Lancaster University

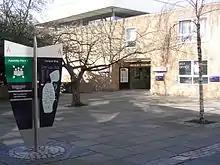
Outside the Jack Hylton music rooms

The university is building a 'Health Innovation Campus' adjacent to the existing campus. The campus will create 2,000 jobs and boost the local economy by around £100 million. The £29.7 million contract for construction of the first building was awarded to BAM Construction in October 2017; construction began in December 2017 and was completed in summer 2020. The building is 80,000 square feet and required the construction of an access road with a junction to the A6.